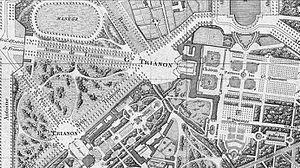
Plan de la ville, du château et du parc de Versailles avec les palais et jardins du grand et du petit Trianon